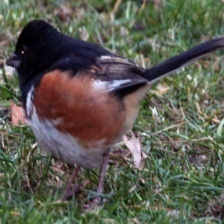
Species: EASTERN TOWEE
Scientific name: PIPILO ERYTHROPHTHALMUS